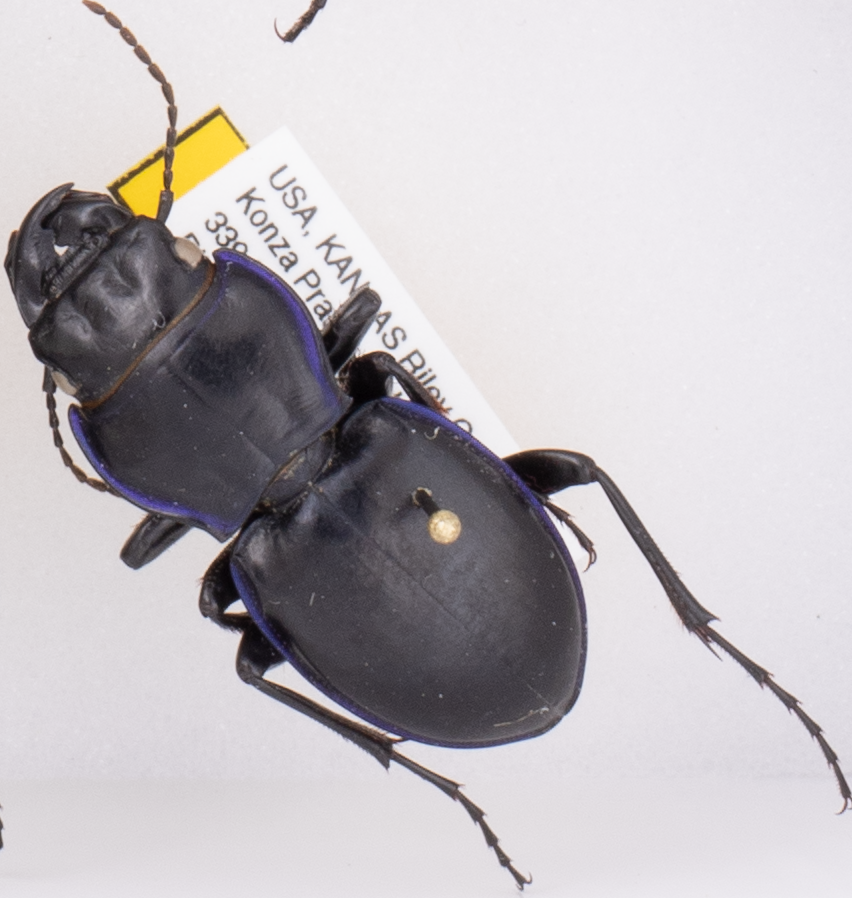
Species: Pasimachus elongatus
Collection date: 2019-05-22
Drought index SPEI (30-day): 2.09
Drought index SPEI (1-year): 1.45
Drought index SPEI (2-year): -0.062